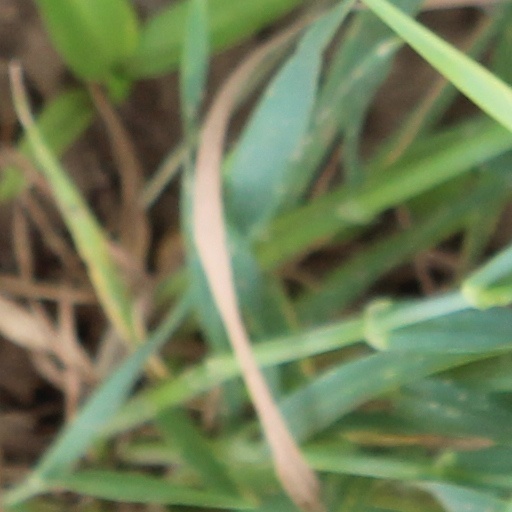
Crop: wheat